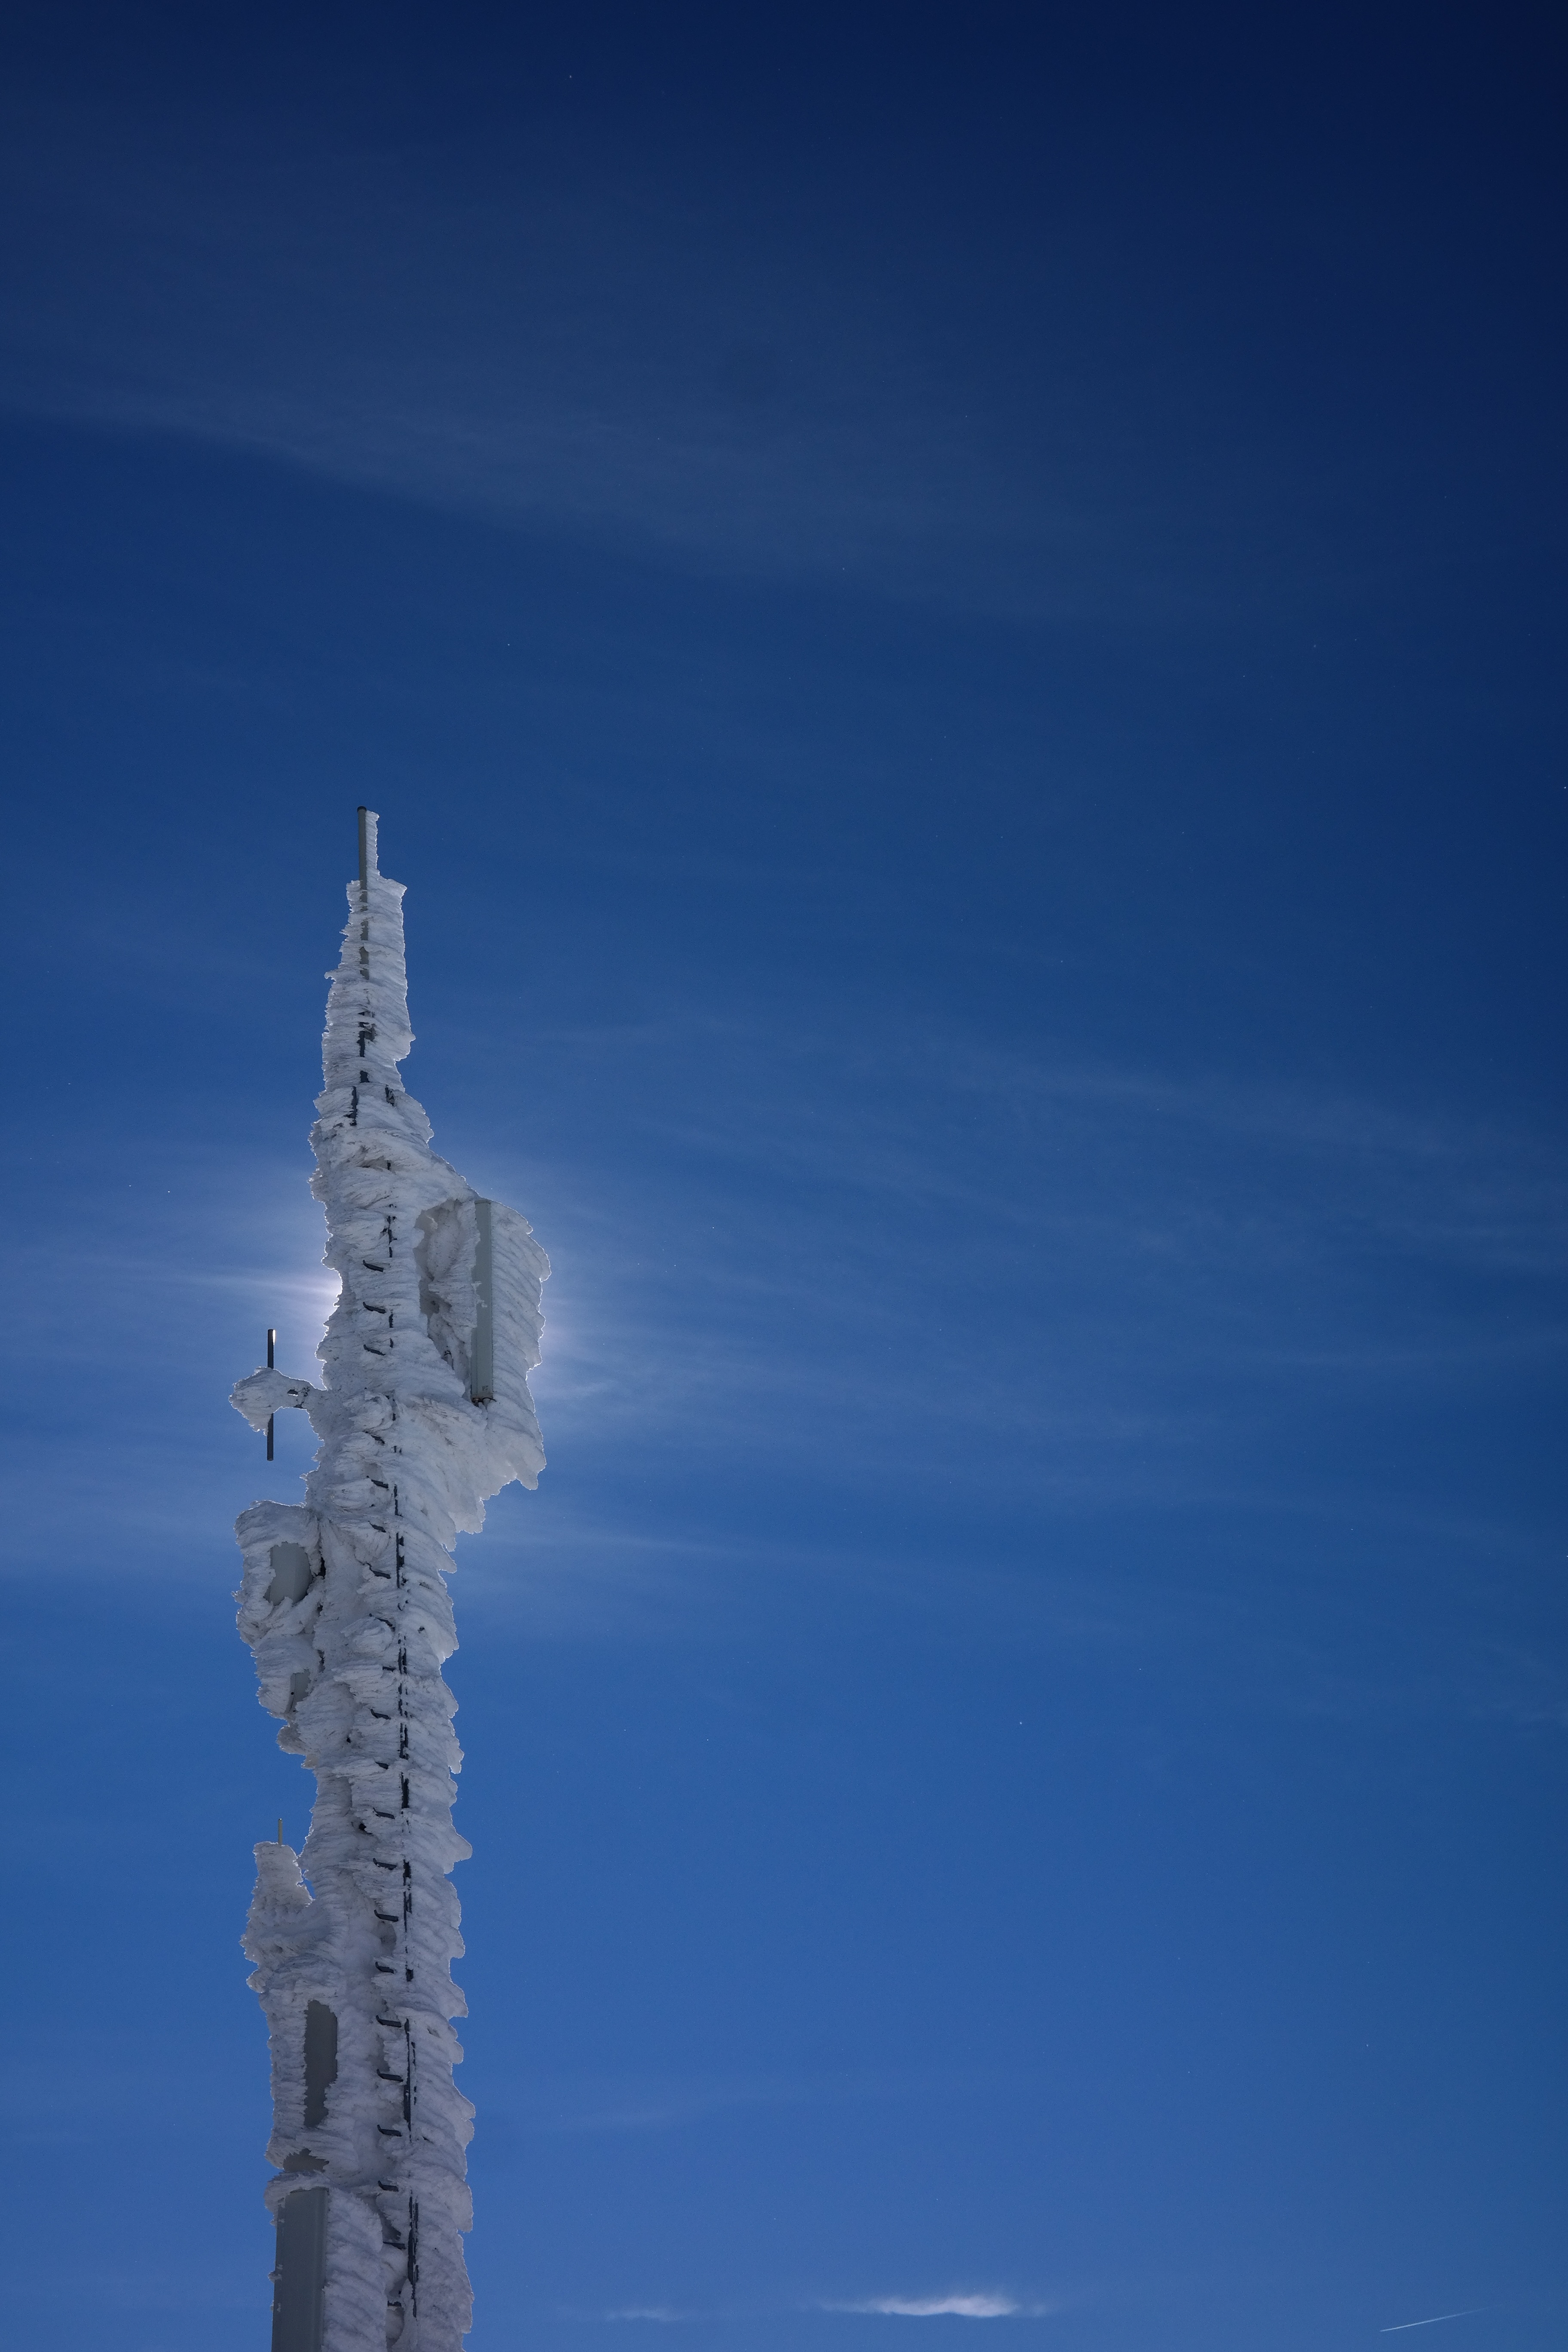
horizon, snow, cloud, sky, skyscraper, reflection, tower, frozen, blue, iced, spire, radio tower, transmission tower, atmosphere of earth